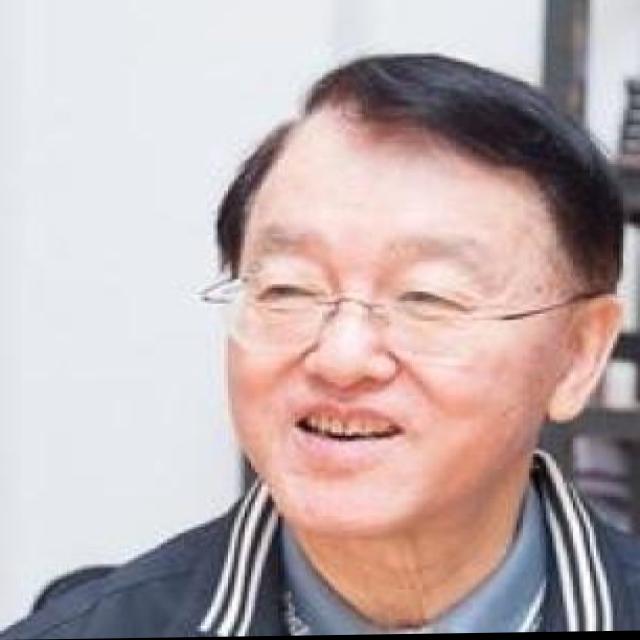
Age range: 45-64